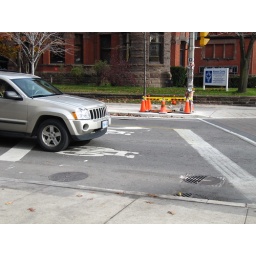
Motorist in Toronto bike box